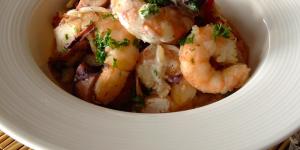
arroz con pulpo y gambas